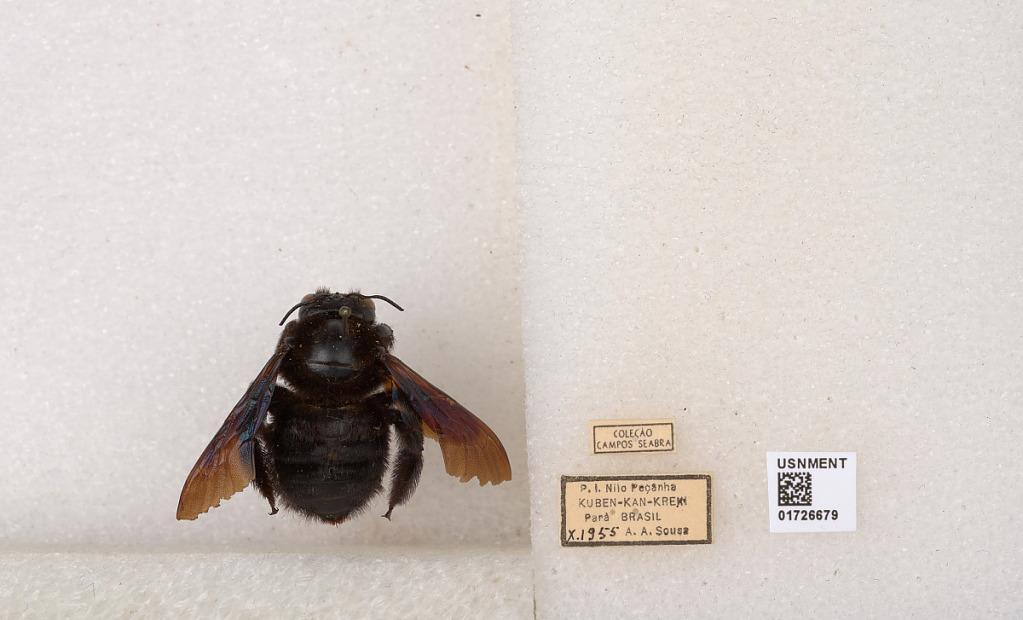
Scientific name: Xylocopa (Neoxylocopa) hirsutissima Maidl
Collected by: A. Sousa
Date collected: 1955-10-1
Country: Brazil
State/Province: Bahia
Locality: Nilo Pecanha, Kuben-Kan-Kreky, Para